Albert Gregory Meyer

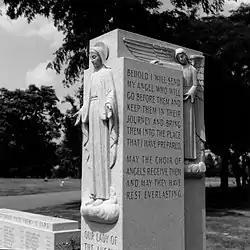
Monument in Chicago to victims of the 1958 Queen of the Angels Fire (2006)

Pius Xll appointed Meyer as archbishop of Chicago on September 19, 1958. He was installed on November 14, 1958.